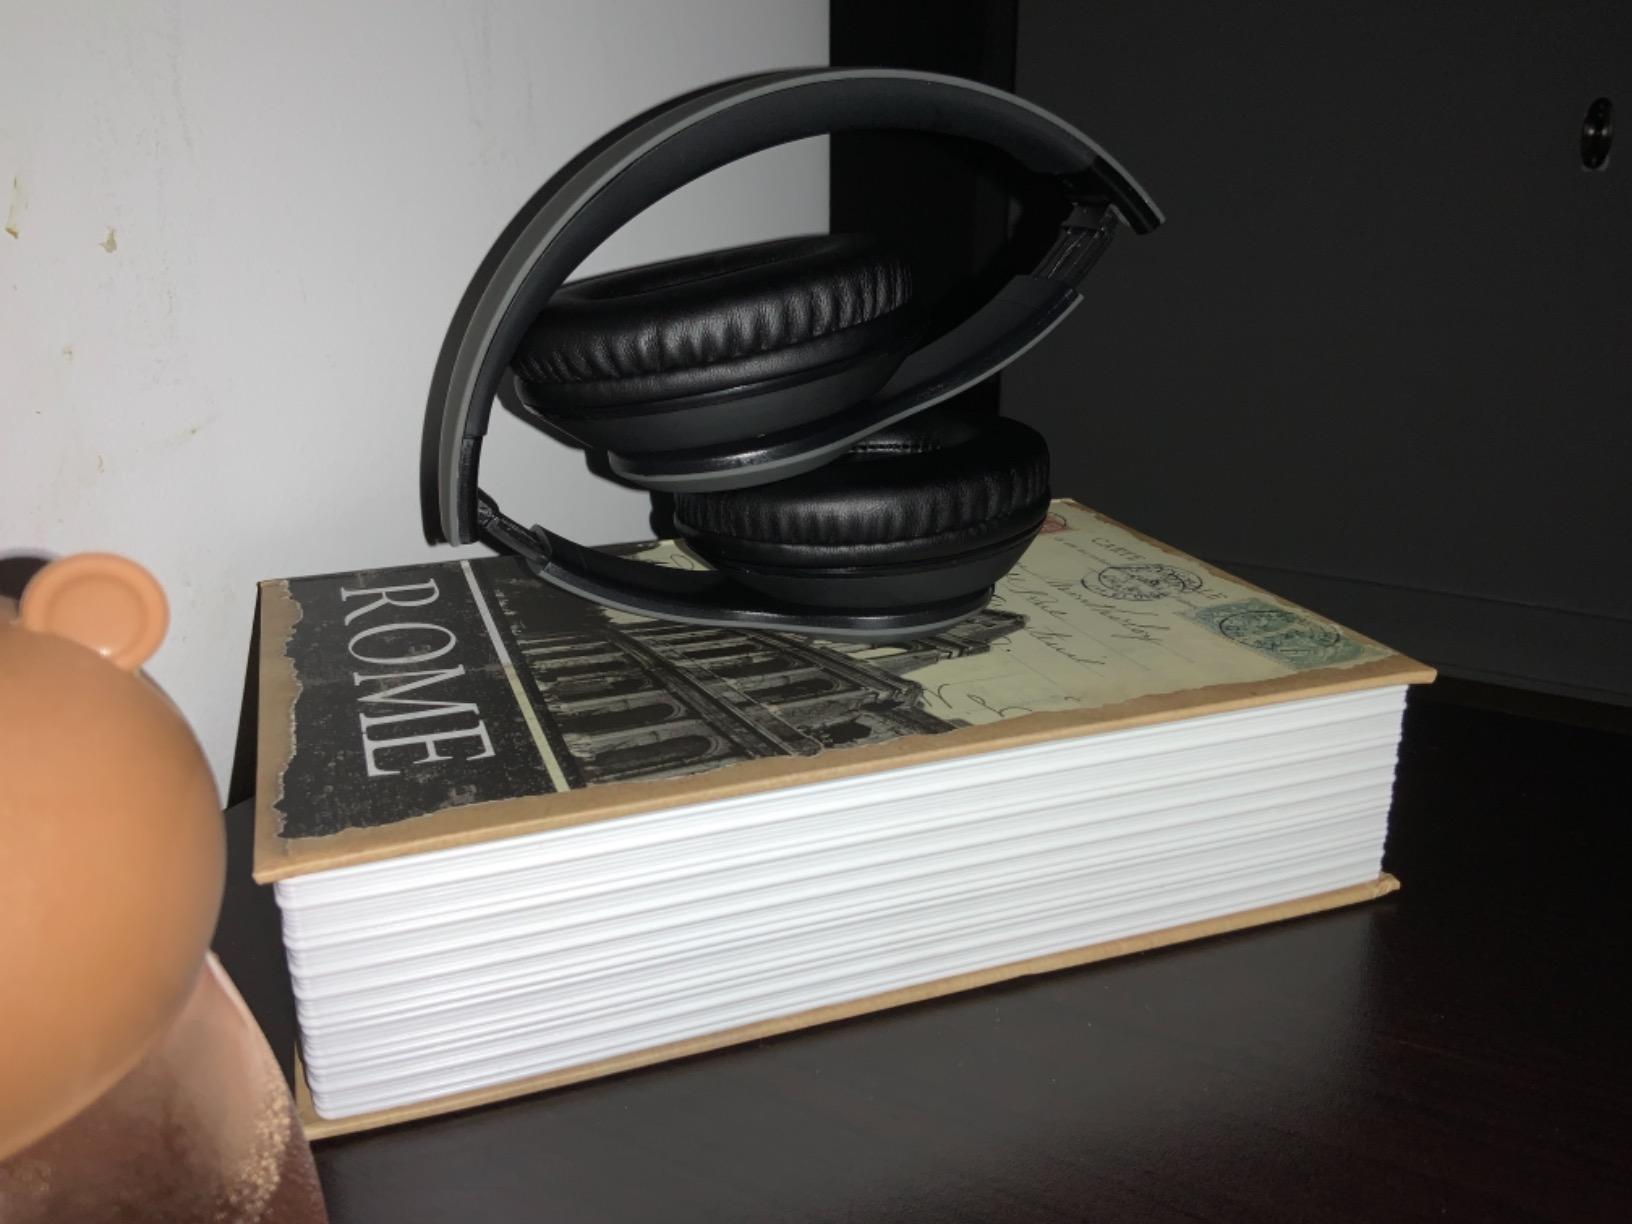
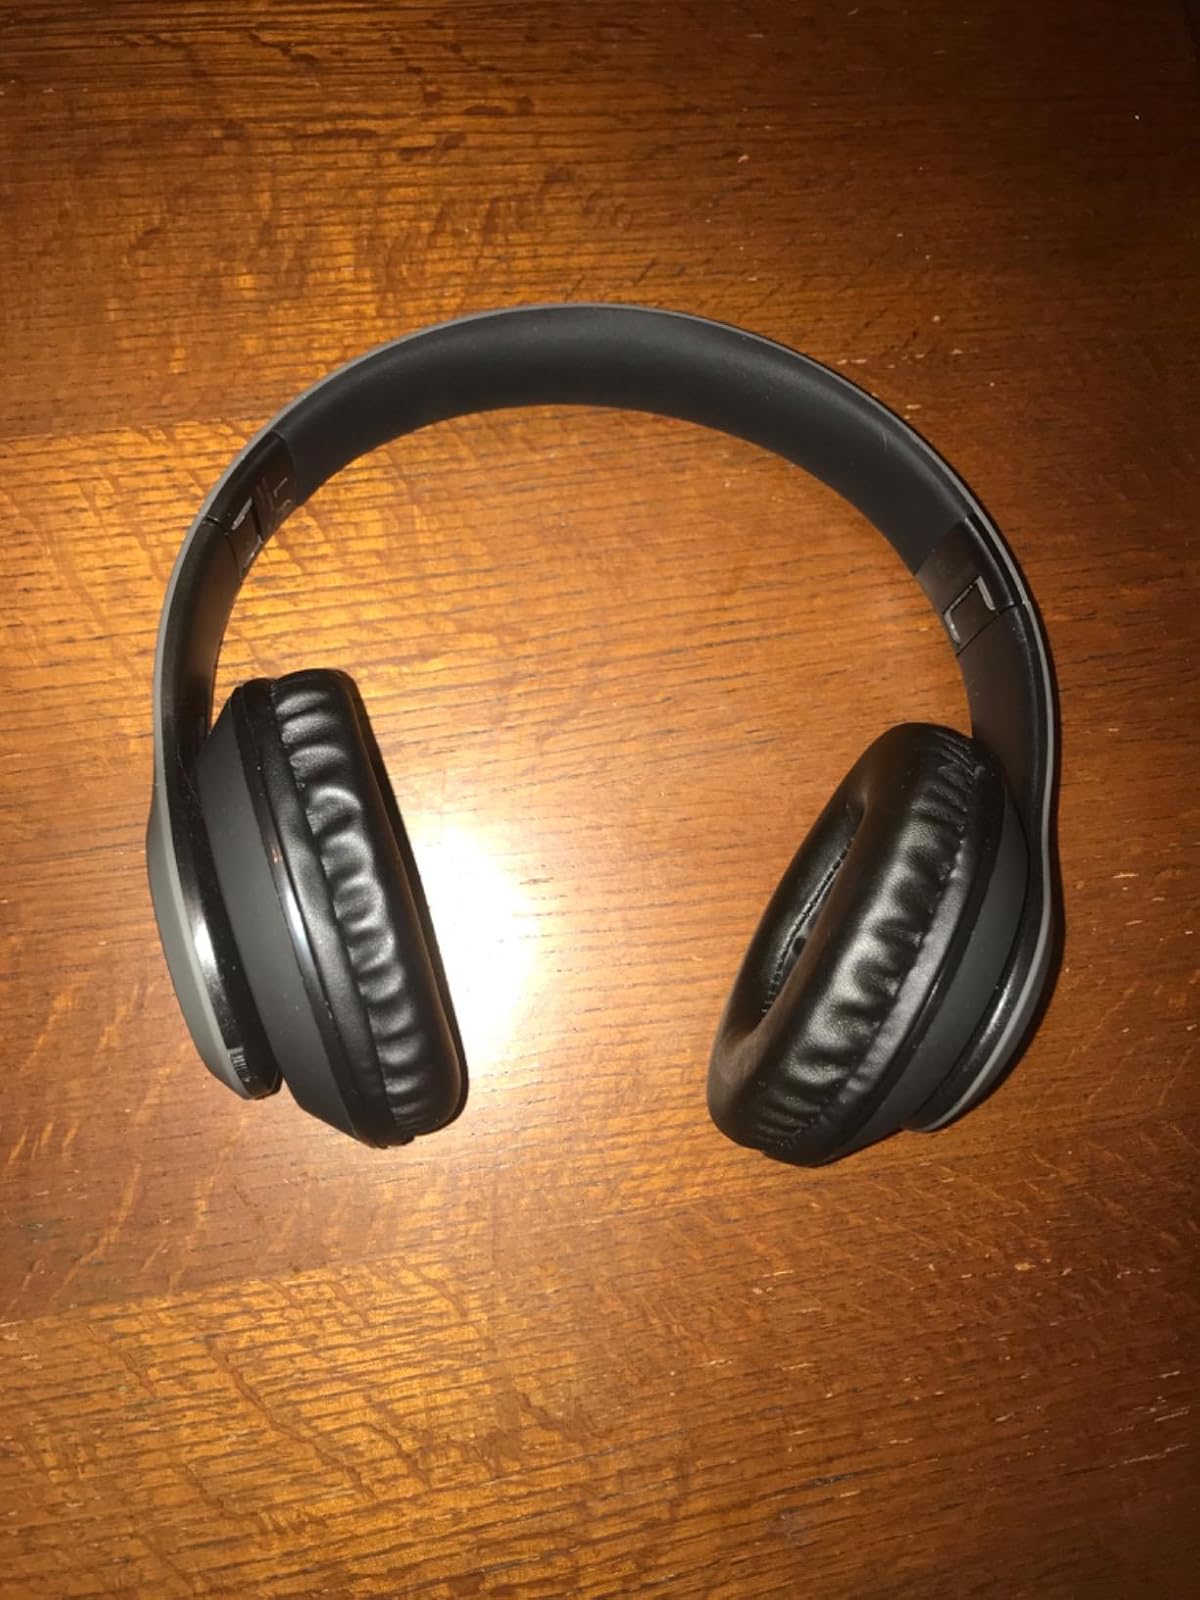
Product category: headphones
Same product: yes